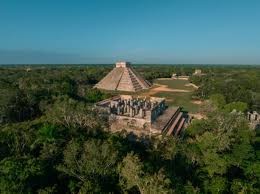
Landmark: Chichen Itza